Belhaven University

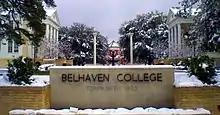
Stone sign

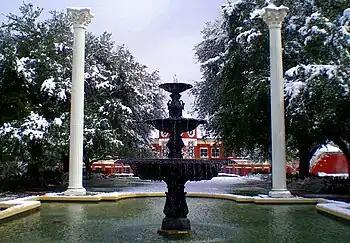
Fountain

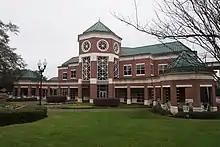
McCravey-Triplett Student Center

Belhaven University offers bachelor's degrees in 27 major areas of study. Master's degrees are offered in business administration, leadership, public administration, teaching, and education, among others, and Doctorate degrees are offered in business administration and education.